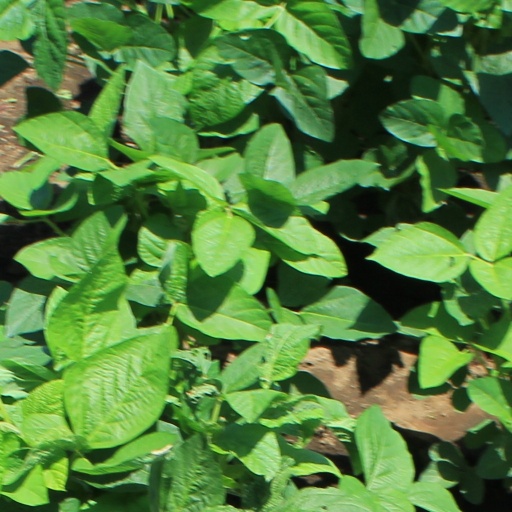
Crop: soybean